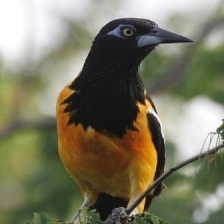
Species: VENEZUELIAN TROUPIAL
Scientific name: ICTERUS ICTERUS